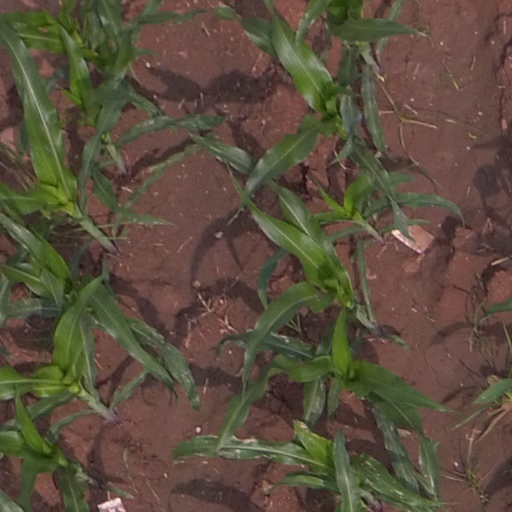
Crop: maize; corn